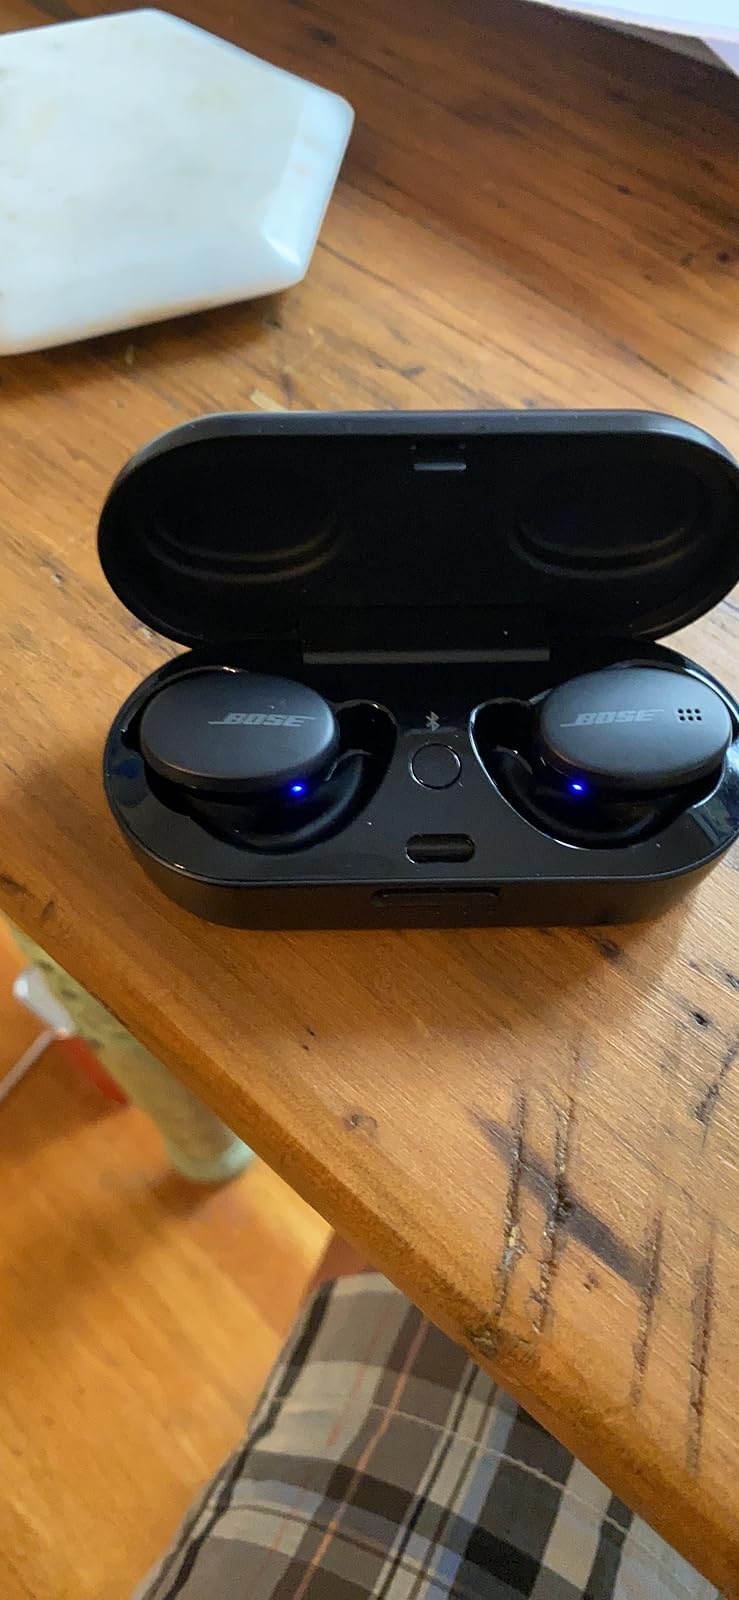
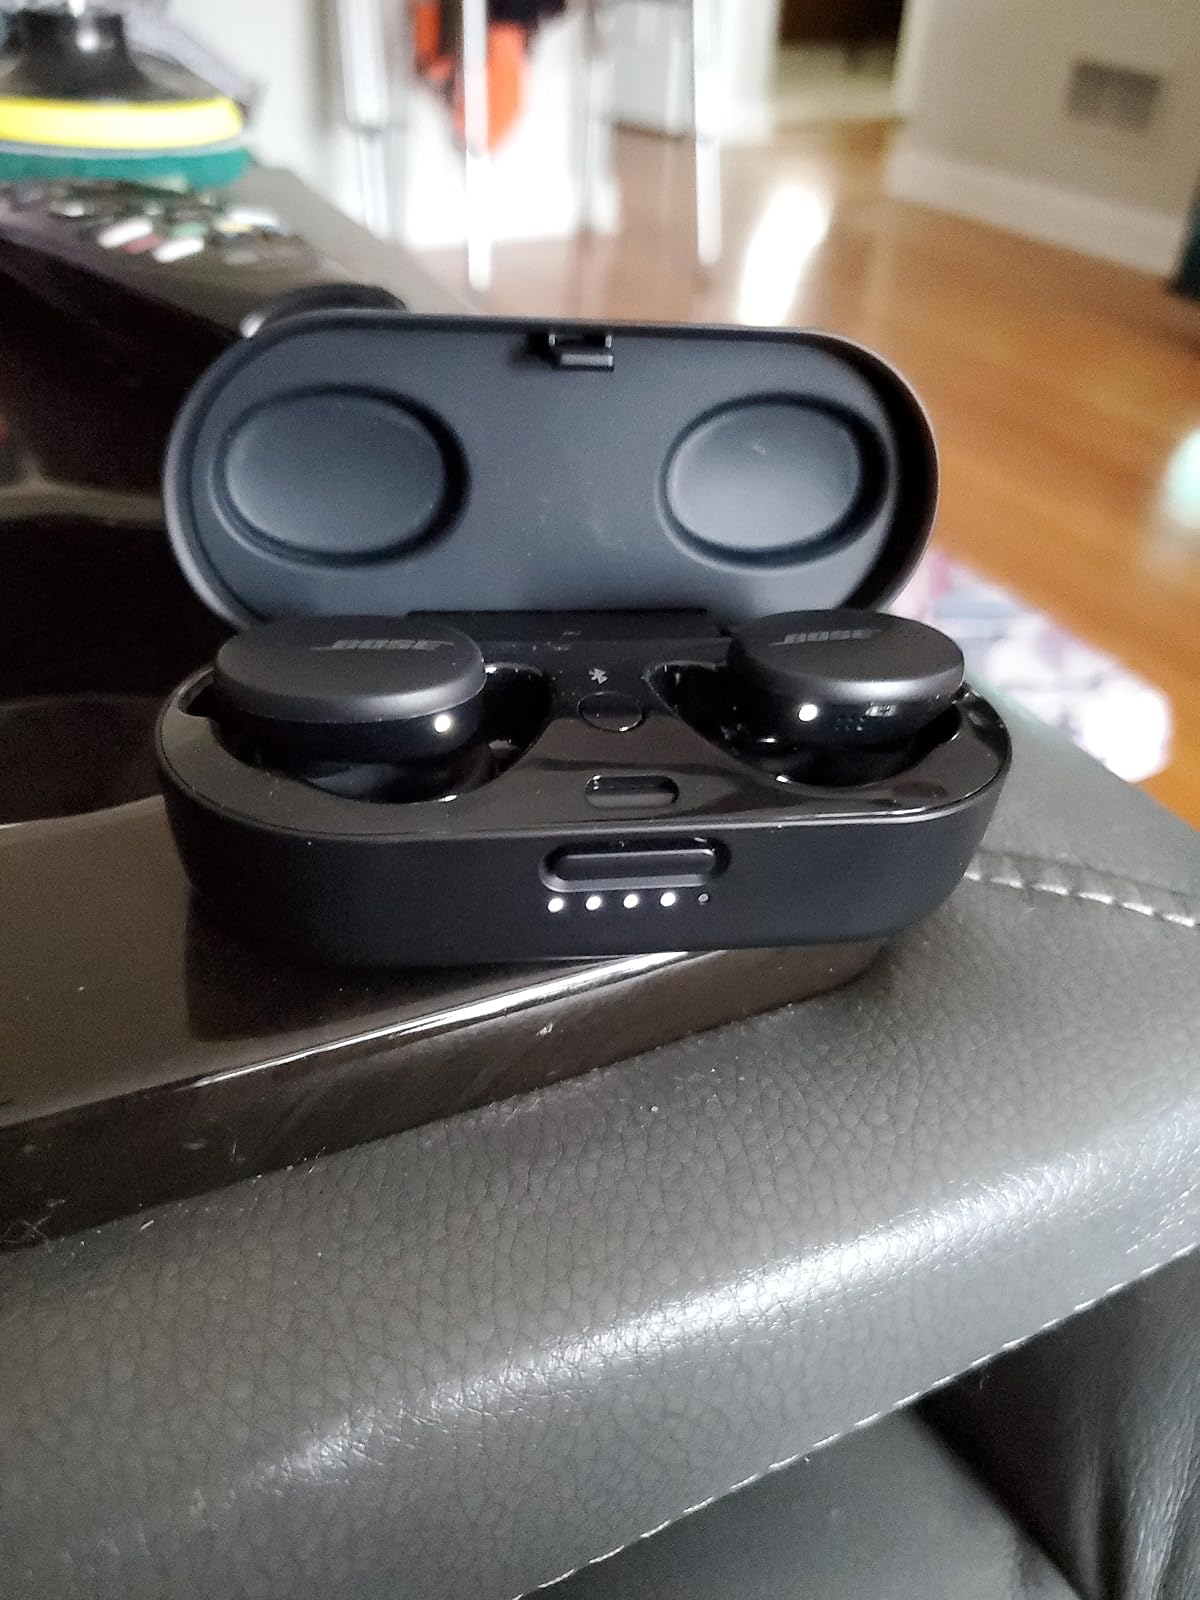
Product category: earbuds
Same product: yes